Johns Creek Mountain

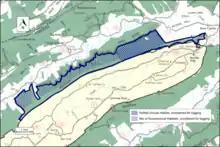
Boundary of the Johns Creek Mountain wild area as identified by the Wilderness Society

The boundary of the wildland, as determined by the Wilderness Society, is shown in the adjacent map. Roads in the area can be found on National Geographic Map 788 (Covington, Alleghany Highlands). A great variety of information, including topographic maps, aerial views, satellite data and weather information, is obtained by selecting the link with the wild land's coordinates in the upper right of this page.